Mireille Martin-Deschamps

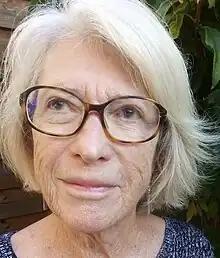
Mireille Martin-Deschamps in 2020

Mireille Martin-Deschamps is a French mathematician who studies the algebraic geometry of space curves. She was president of the Société mathématique de France.